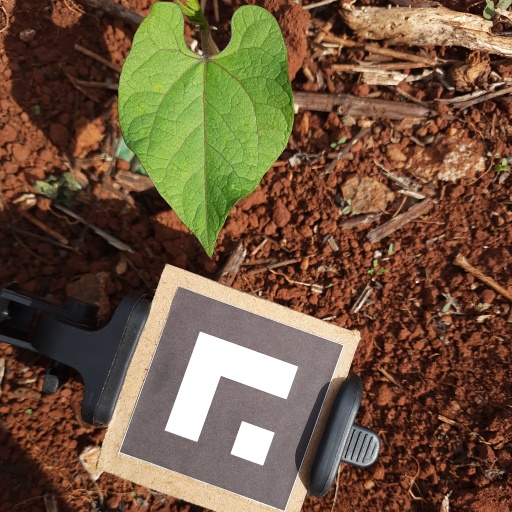
Observations: wavy surface, no eating holes, under sunlight